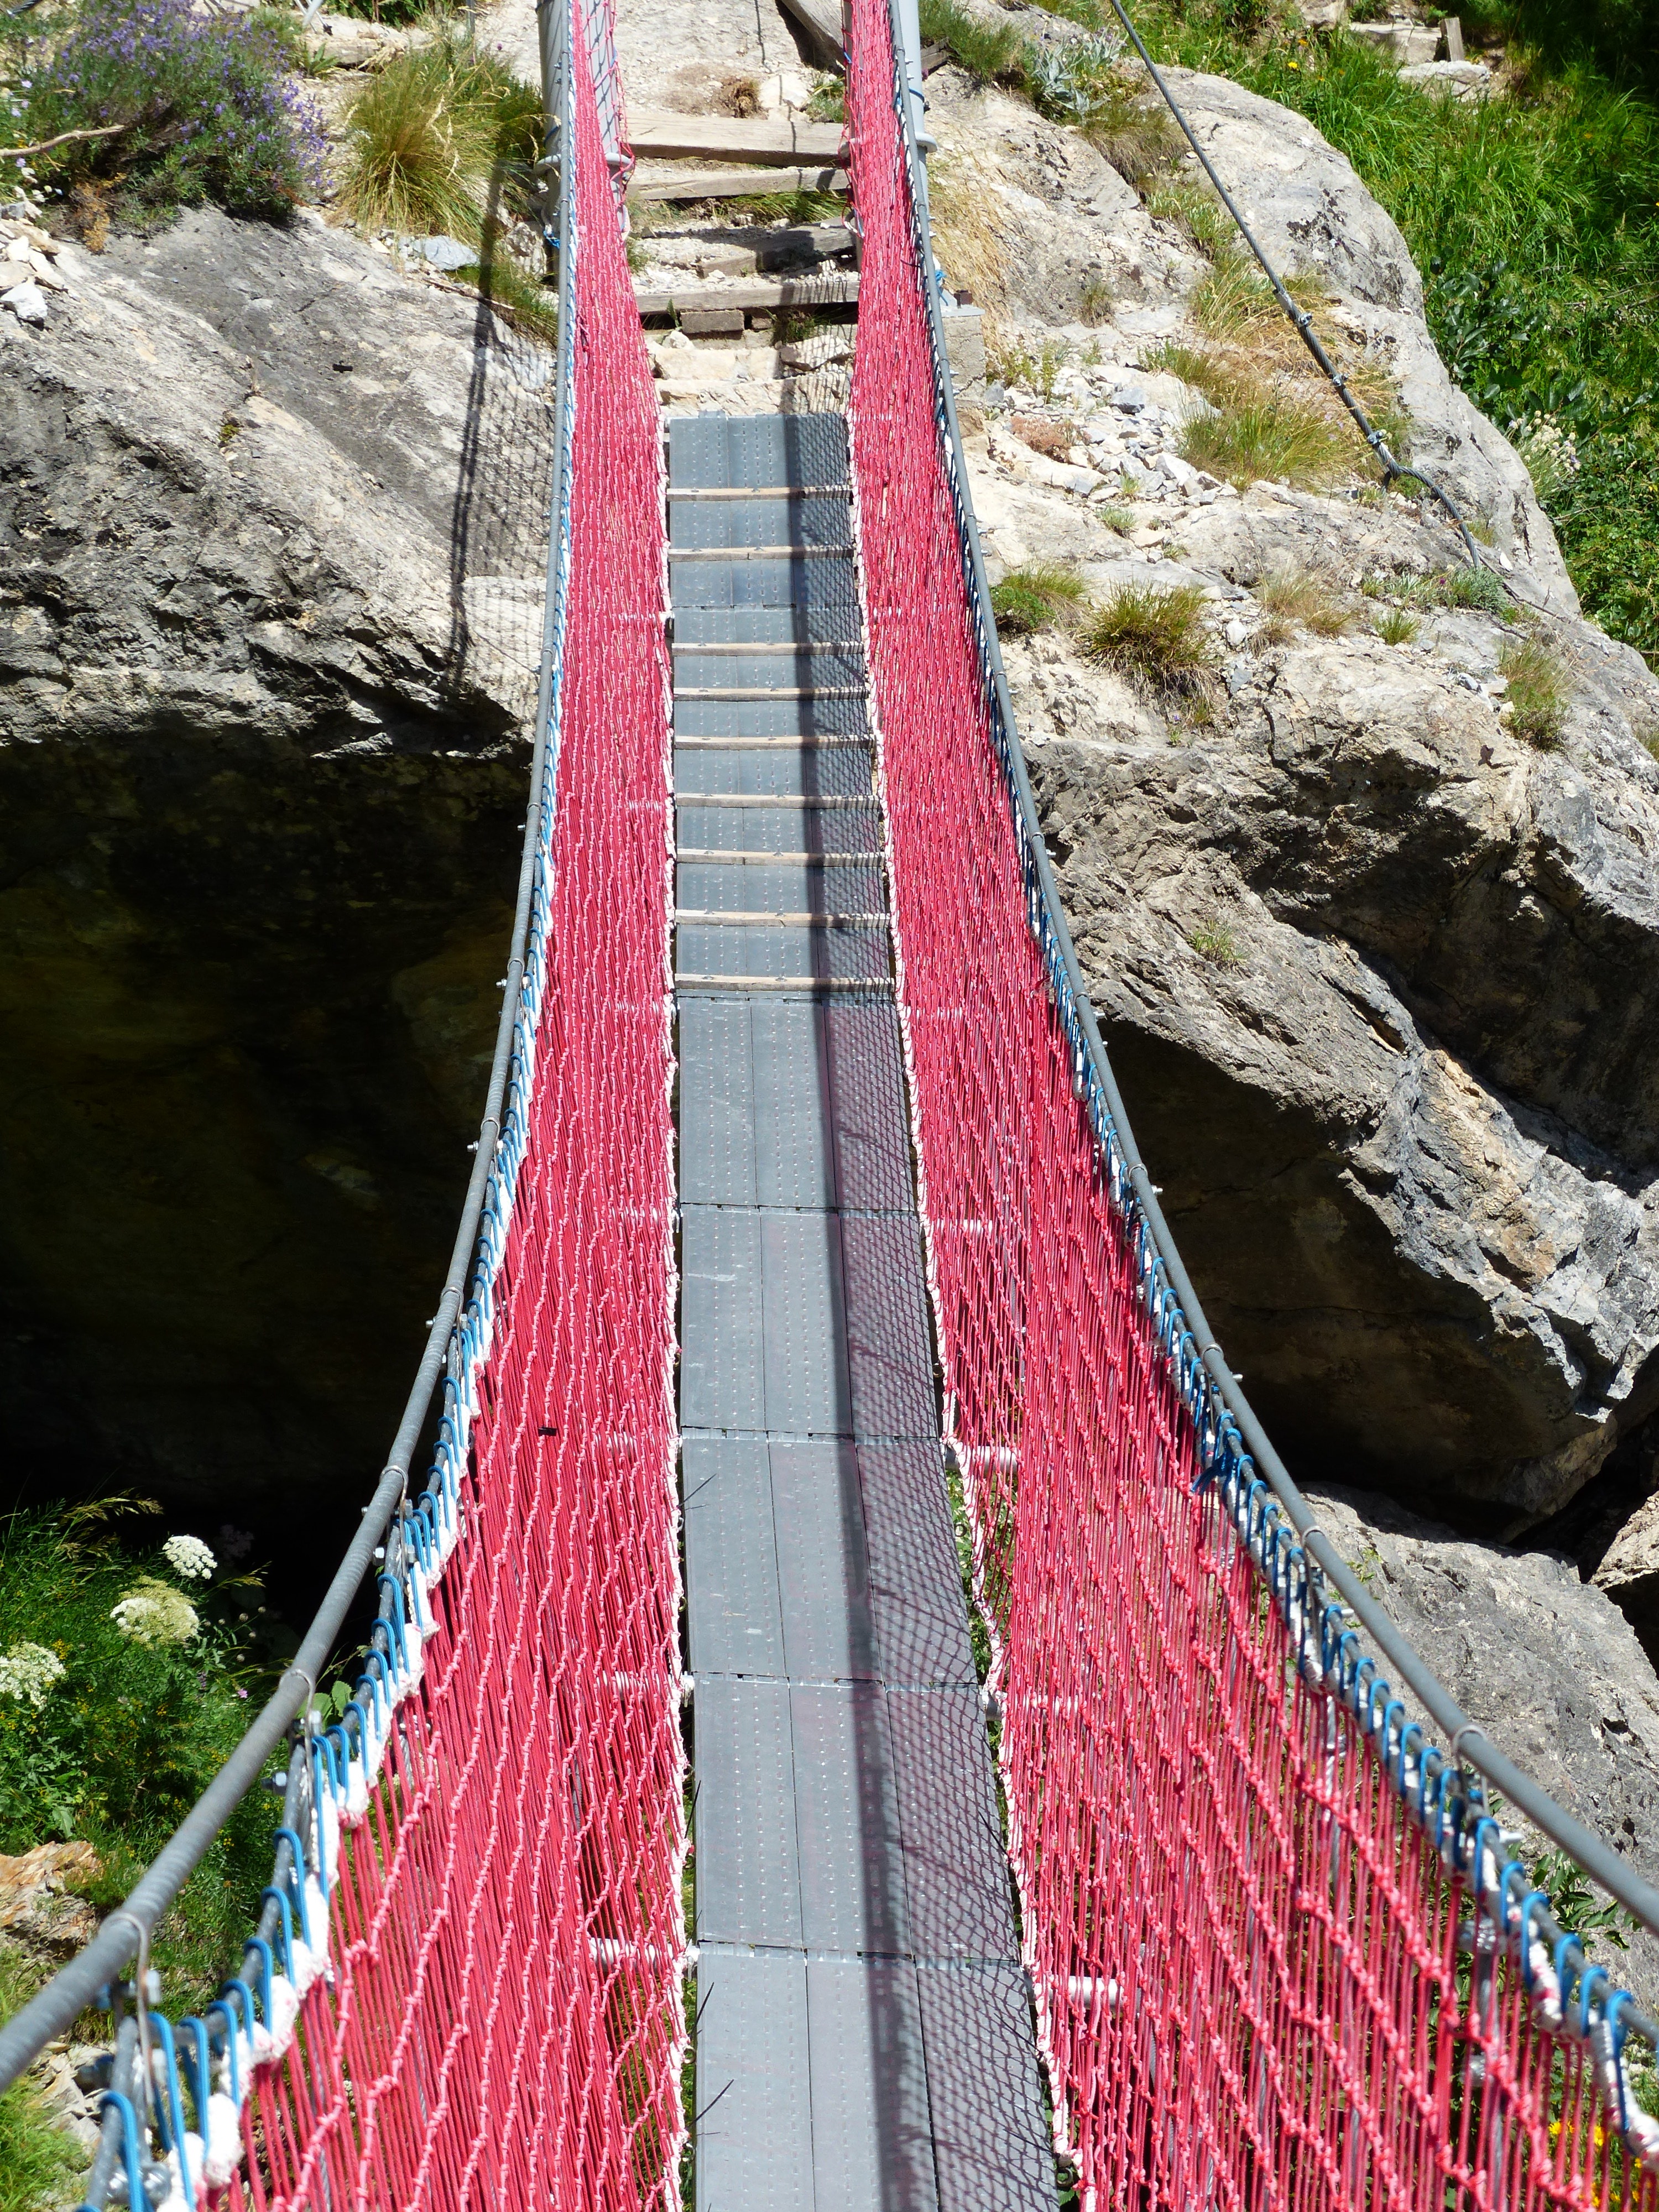
tree, bridge, crossing, river, suspension bridge, red, rope bridge, ropes, shaky, away, stretched, bridge construction, depend, fixed link, inca rope bridge